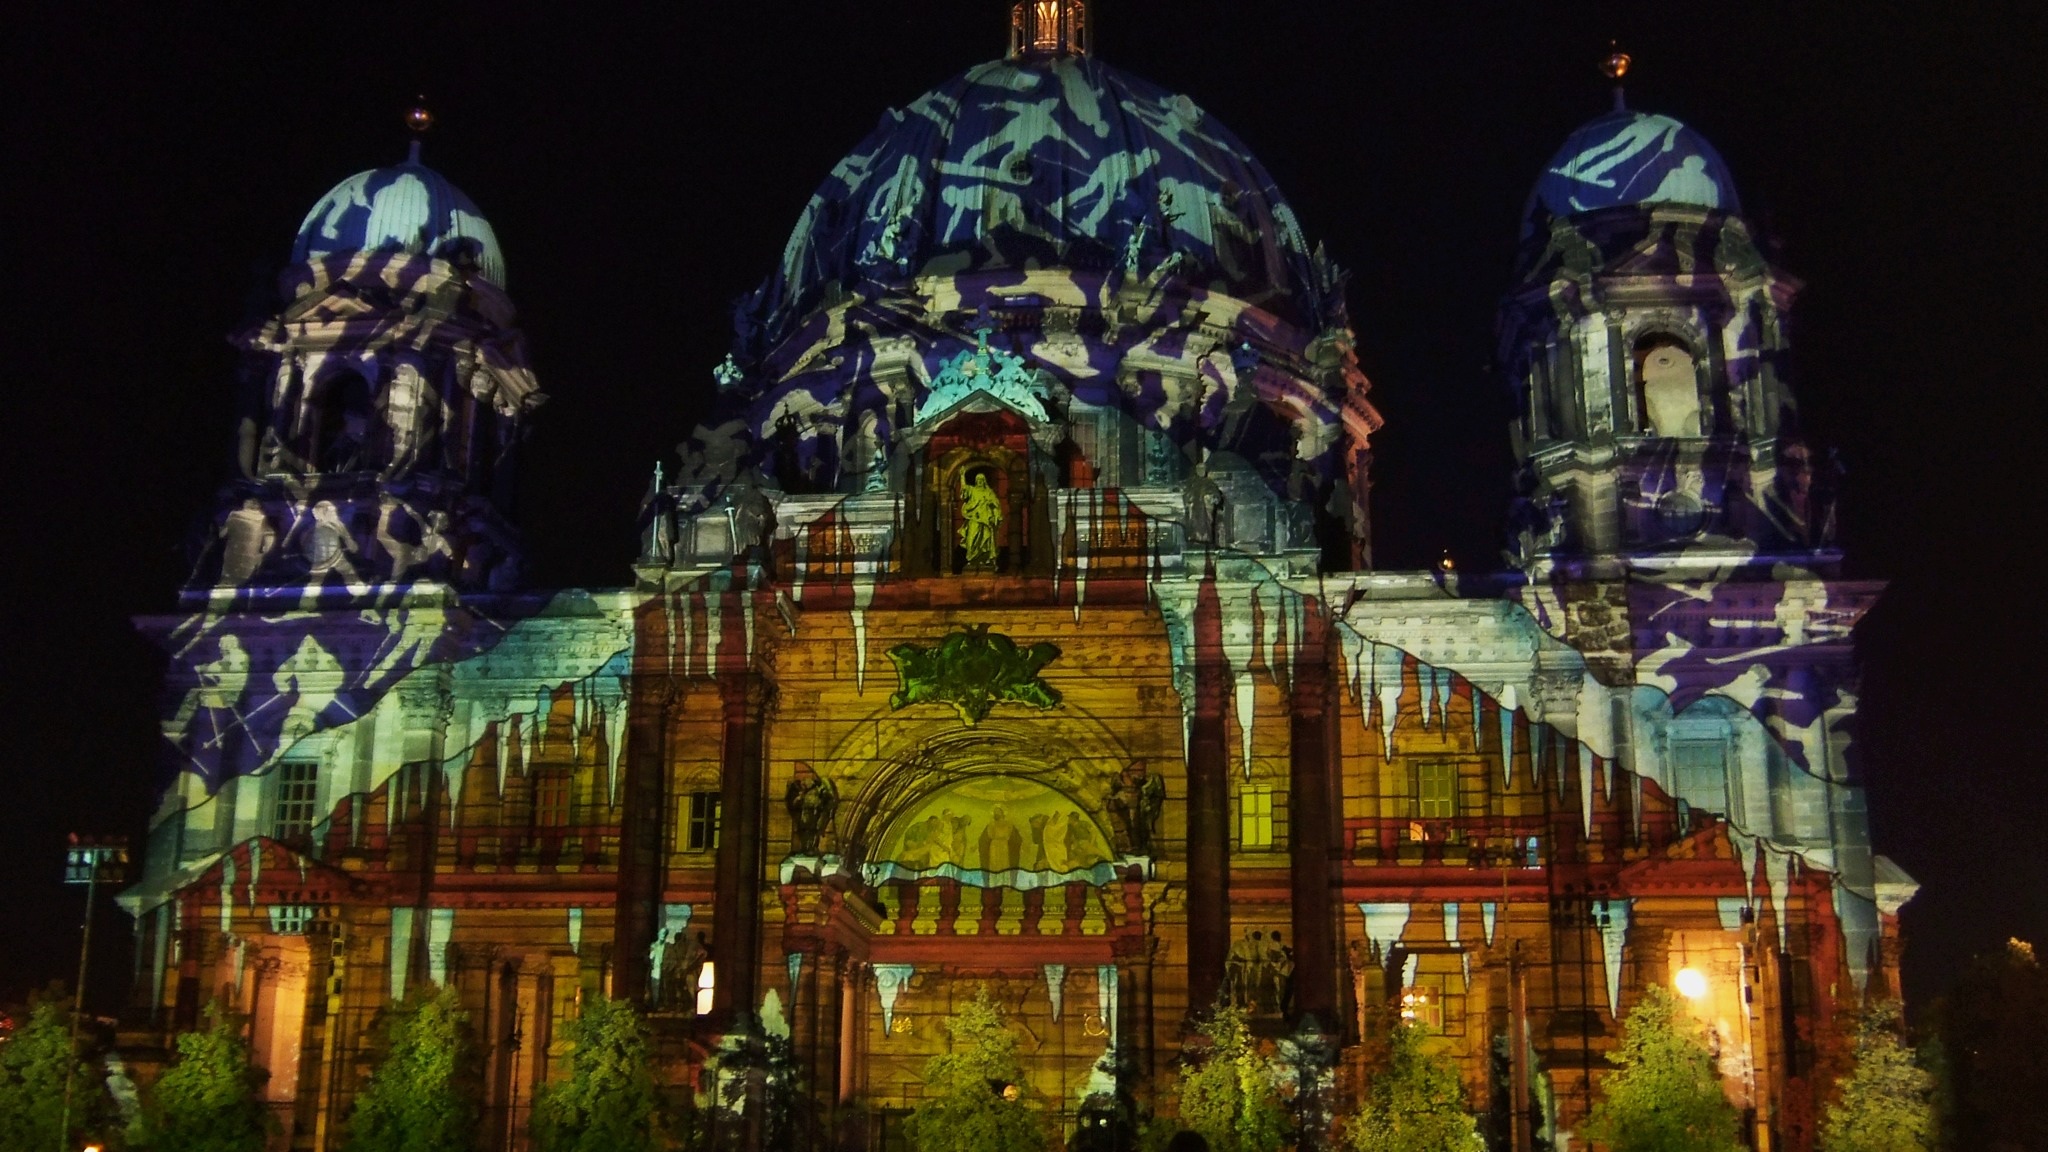
architecture, night, building, landmark, cathedral, place of worship, capital, lights, berlin, tourist attraction, dom, berlin cathedral, festifal